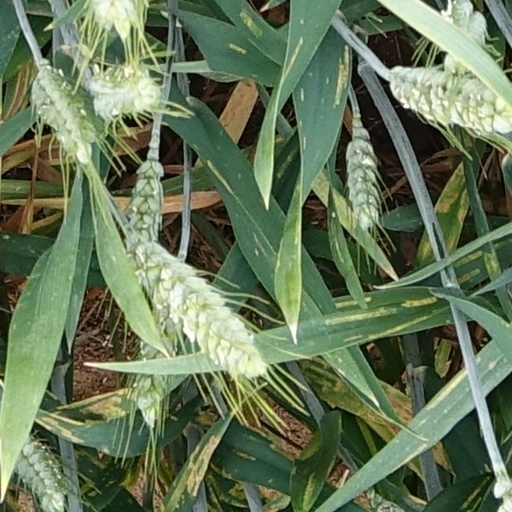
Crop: wheat